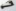
Number: 7